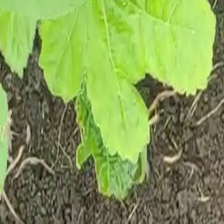
Weed species: Little_Mallow(Malva parviflora)